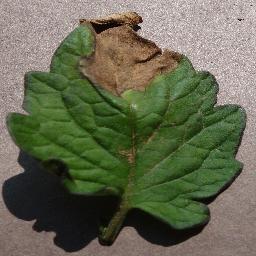
Label: Tomato___Late_blight